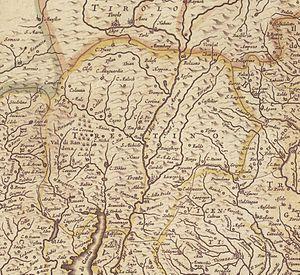
La province autonome de Trente, communément appelé Trentin, est une province italienne situé dans le Nord-Est du pays, ayant pour chef-lieu la ville de Trente, qui lui a donné son nom. Le Trentin s'articule sur un axe principal constitué par l'ample sillon longitudinal du fleuve Adige, avec à l'ouest les Alpes rhétiques méridionales et à l'est les Dolomites.